Surface effect ship

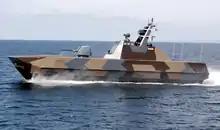
P961 Storm, a Skjold-class corvette of the Norwegian Navy is a modern SES, the fastest combat ship class afloat at the time of their introduction.

The SES has two advantages over a hovercraft for open sea operation: it is more resistant to slipping sideways when acted on by air or sea, and it can use water jets for propulsion since the inlet nozzles are always covered by water.